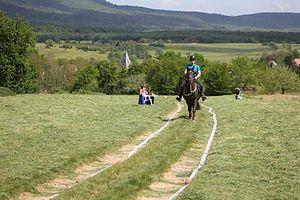
la MA
Les techniques de randonnée équestre de compétition sont un ensemble d'épreuves réunies au sein d'une même compétition, qui a pour objectif de faire ressortir les qualités d'un couple cheval et cavalier. Ces exercices sont inspirés des difficultés que l'on peut rencontrer en randonnée équestre.